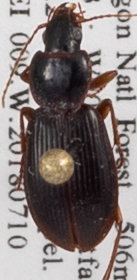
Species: Synuchus impunctatus
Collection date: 2018-07-10
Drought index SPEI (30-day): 0.71
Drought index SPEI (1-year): -0.24
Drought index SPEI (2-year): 1.642